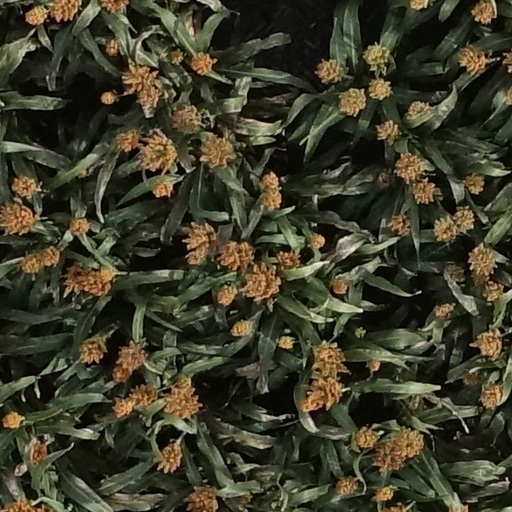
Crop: sorghum